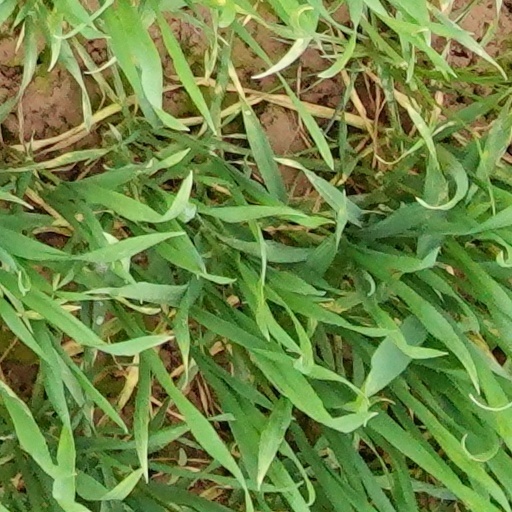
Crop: wheat